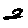
Label: 2